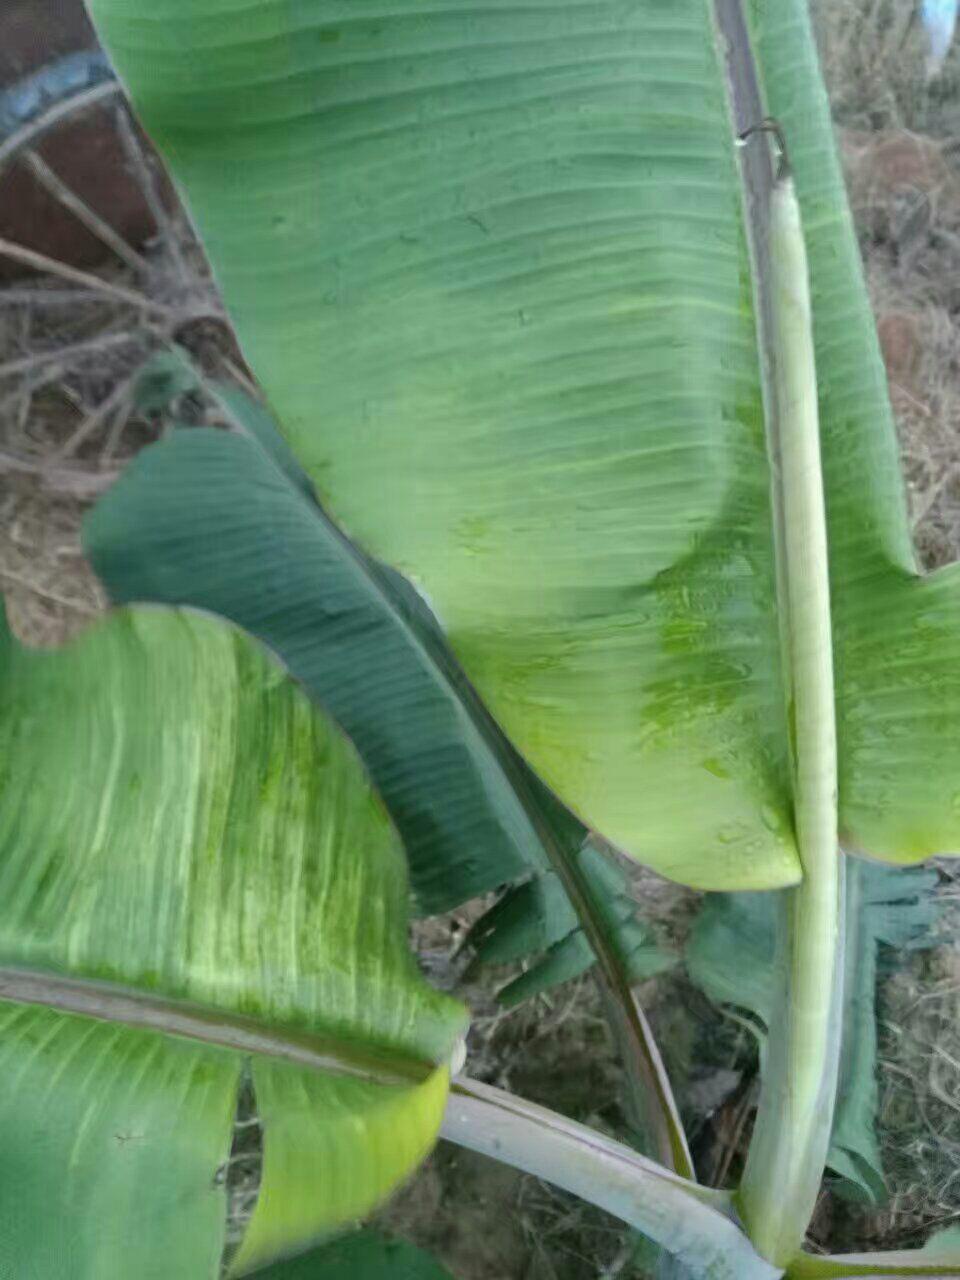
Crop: unknown
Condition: banana_banana_bunchy_top